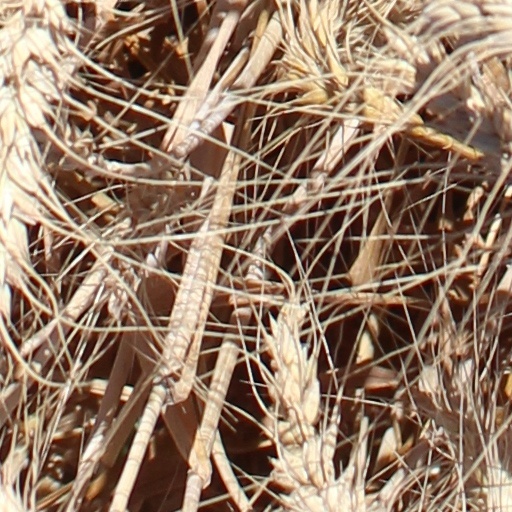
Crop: wheat